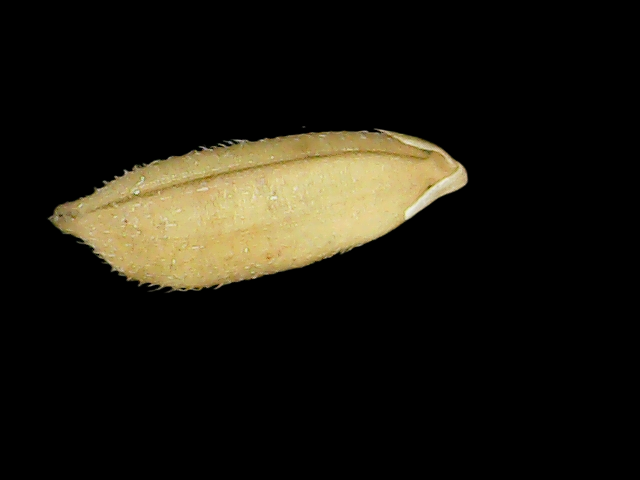
Rice variety: Binadhan23